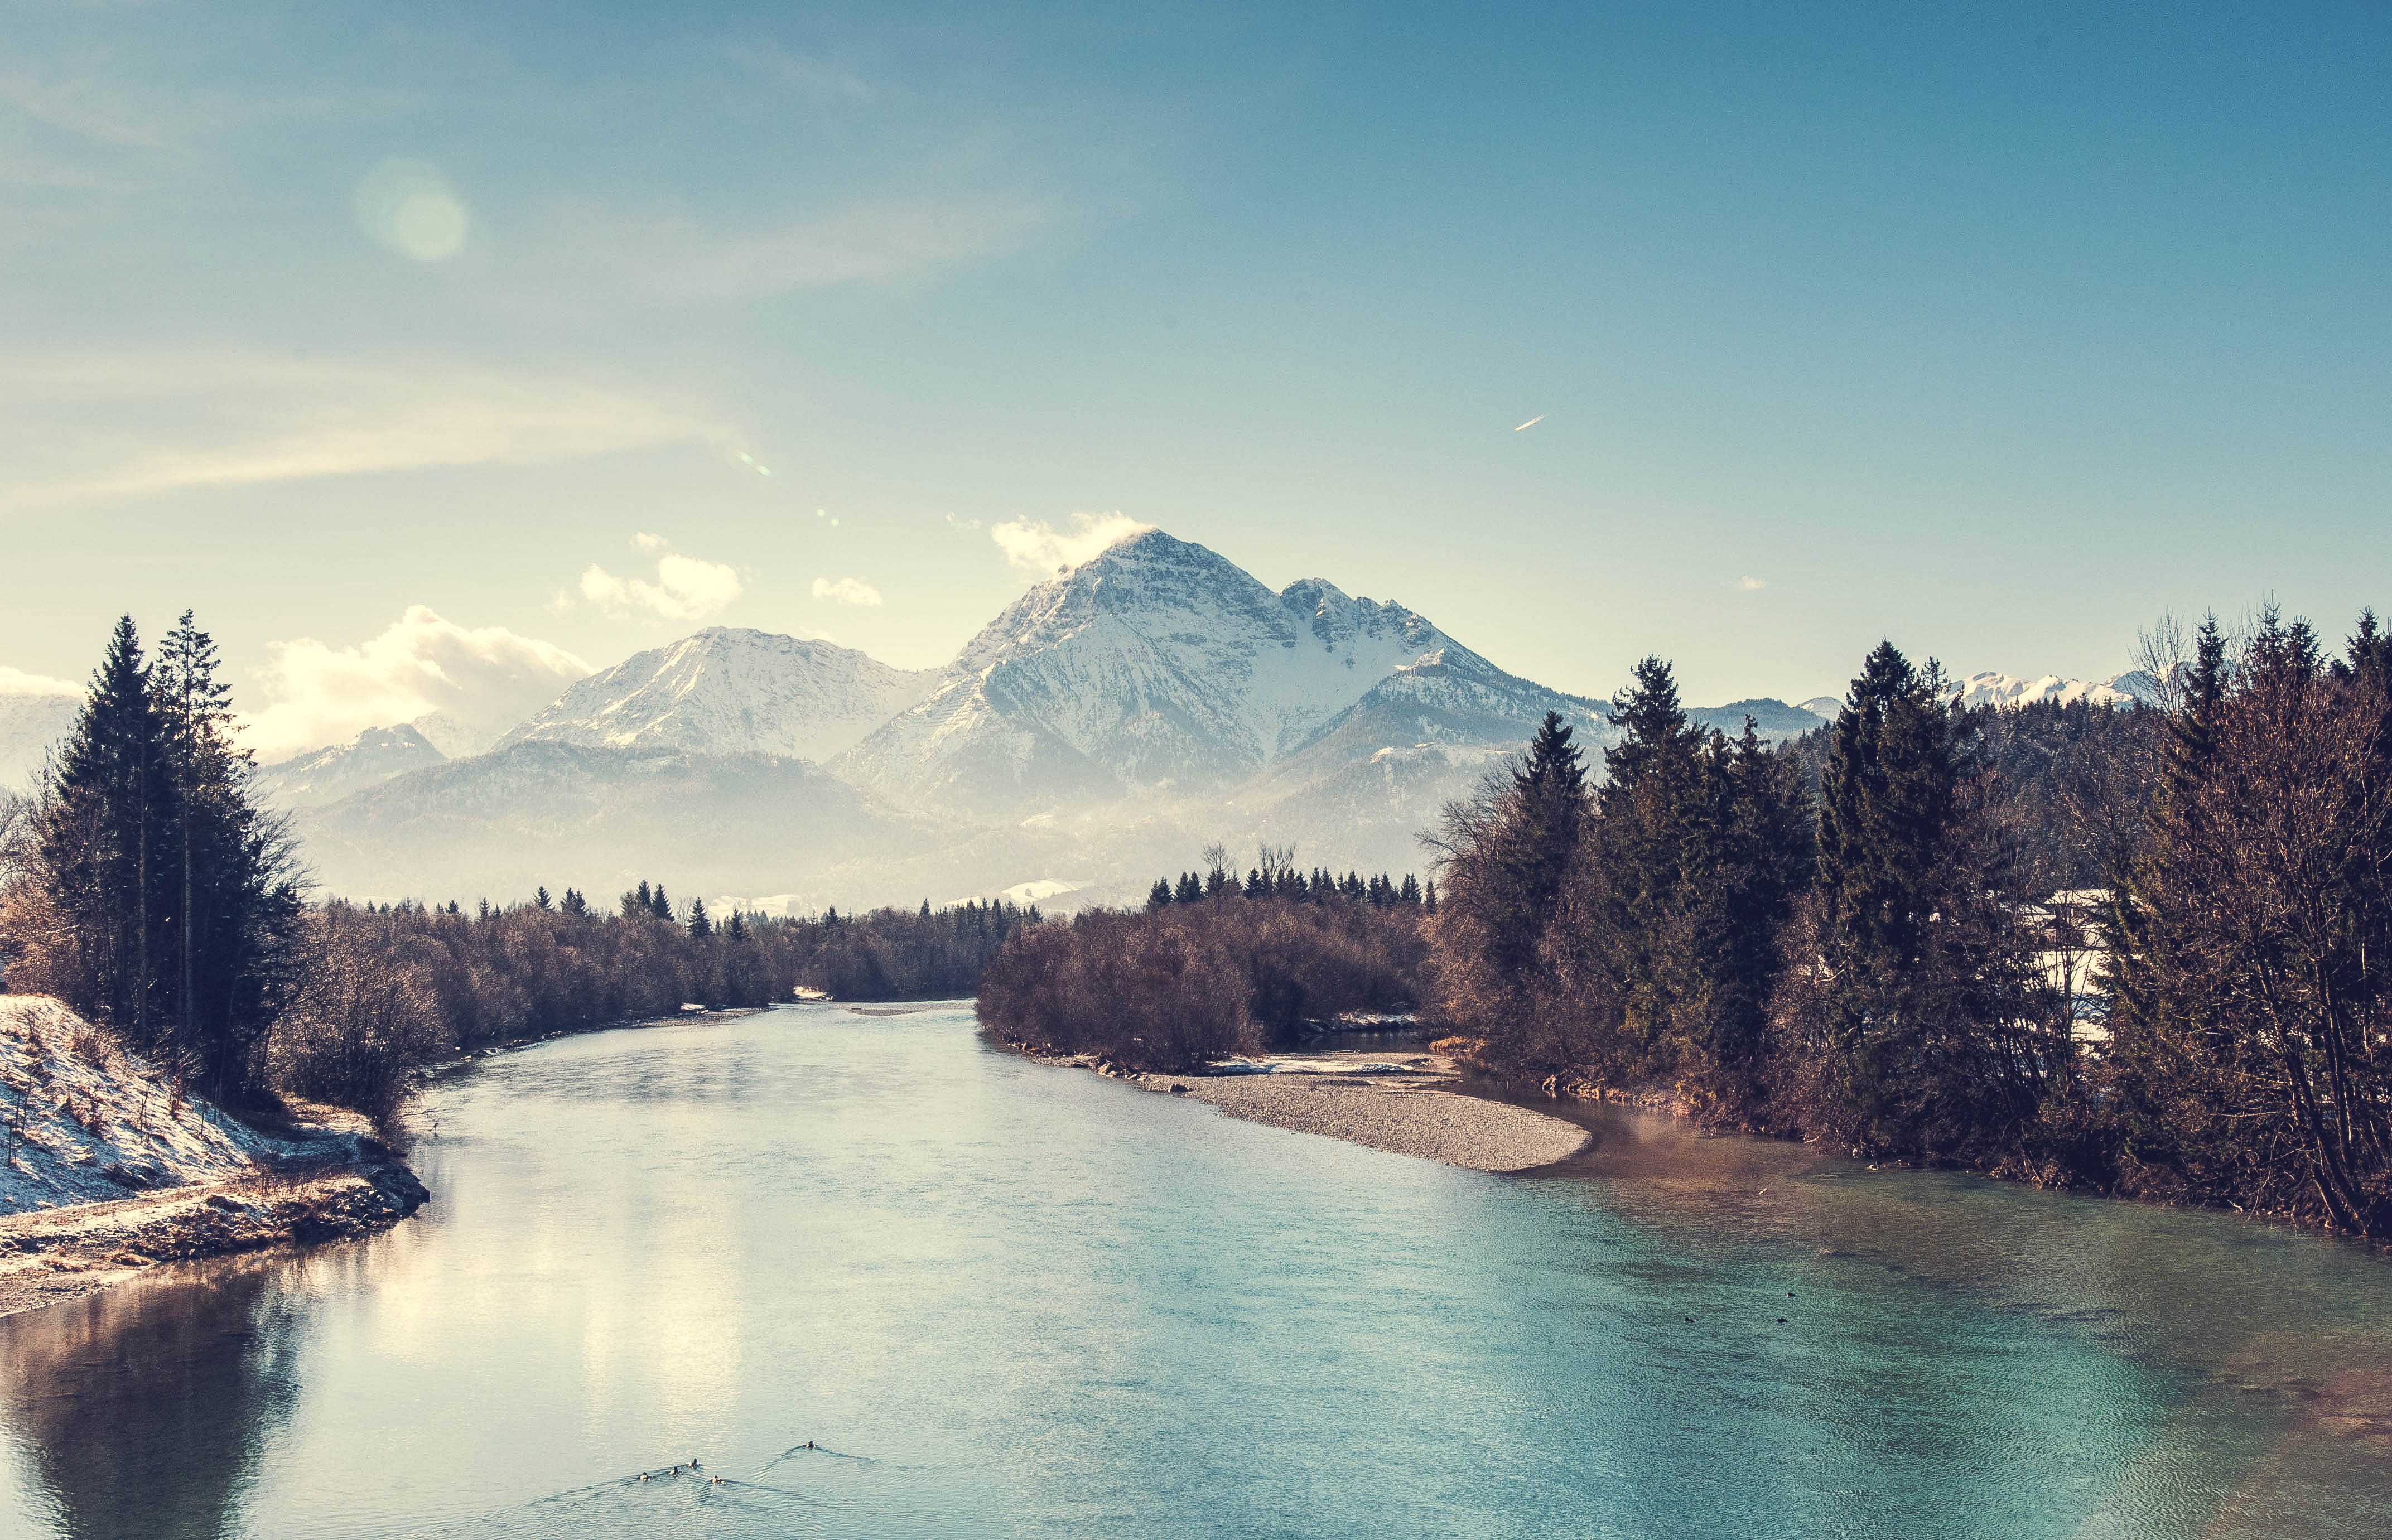
landscape, tree, nature, wilderness, creative, mountain, snow, winter, cloud, photography, vintage, morning, lake, dawn, river, land, mountain range, photo, reflection, toolkit, color, scenery, weather, reservoir, season, body of water, free, elements, use, fantastic, alps, cc, colours, photoshop, remix, non, commons, commercial, 14, wide, angle, lightroom, wow, 5, adobe, nice, 11, image, scape, 4, 12, 6, brilliant, loch, 13, lenny, k, edit, actions, noncommercial, distribute, lennykphotography, atmospheric phenomenon, mountainous landforms